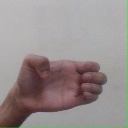
अक्षर: ख